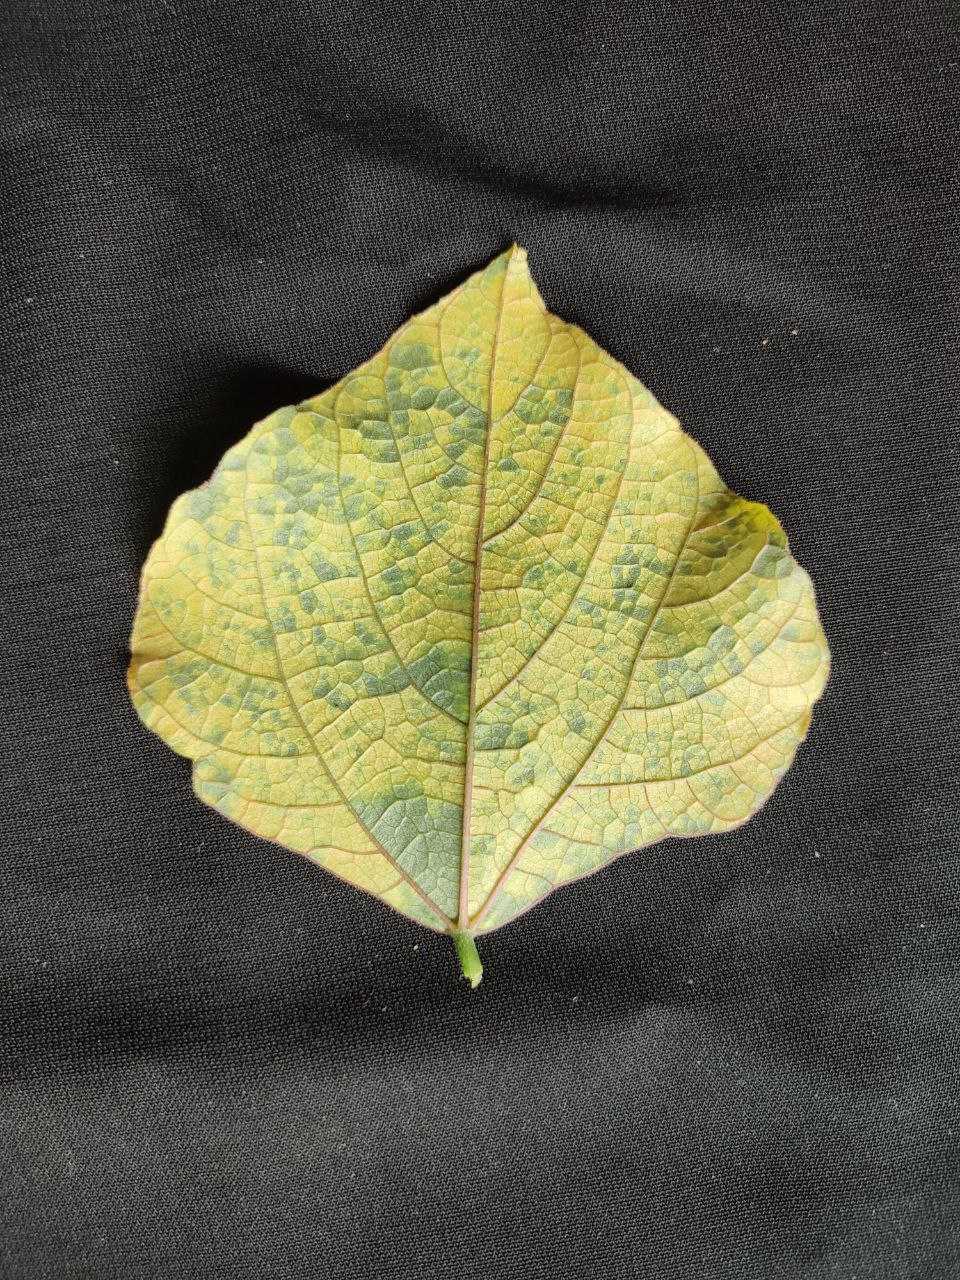
Crop: bean
Leaf condition: Mosaic Virus